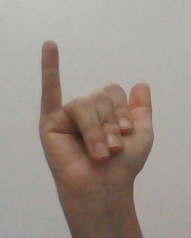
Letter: ya